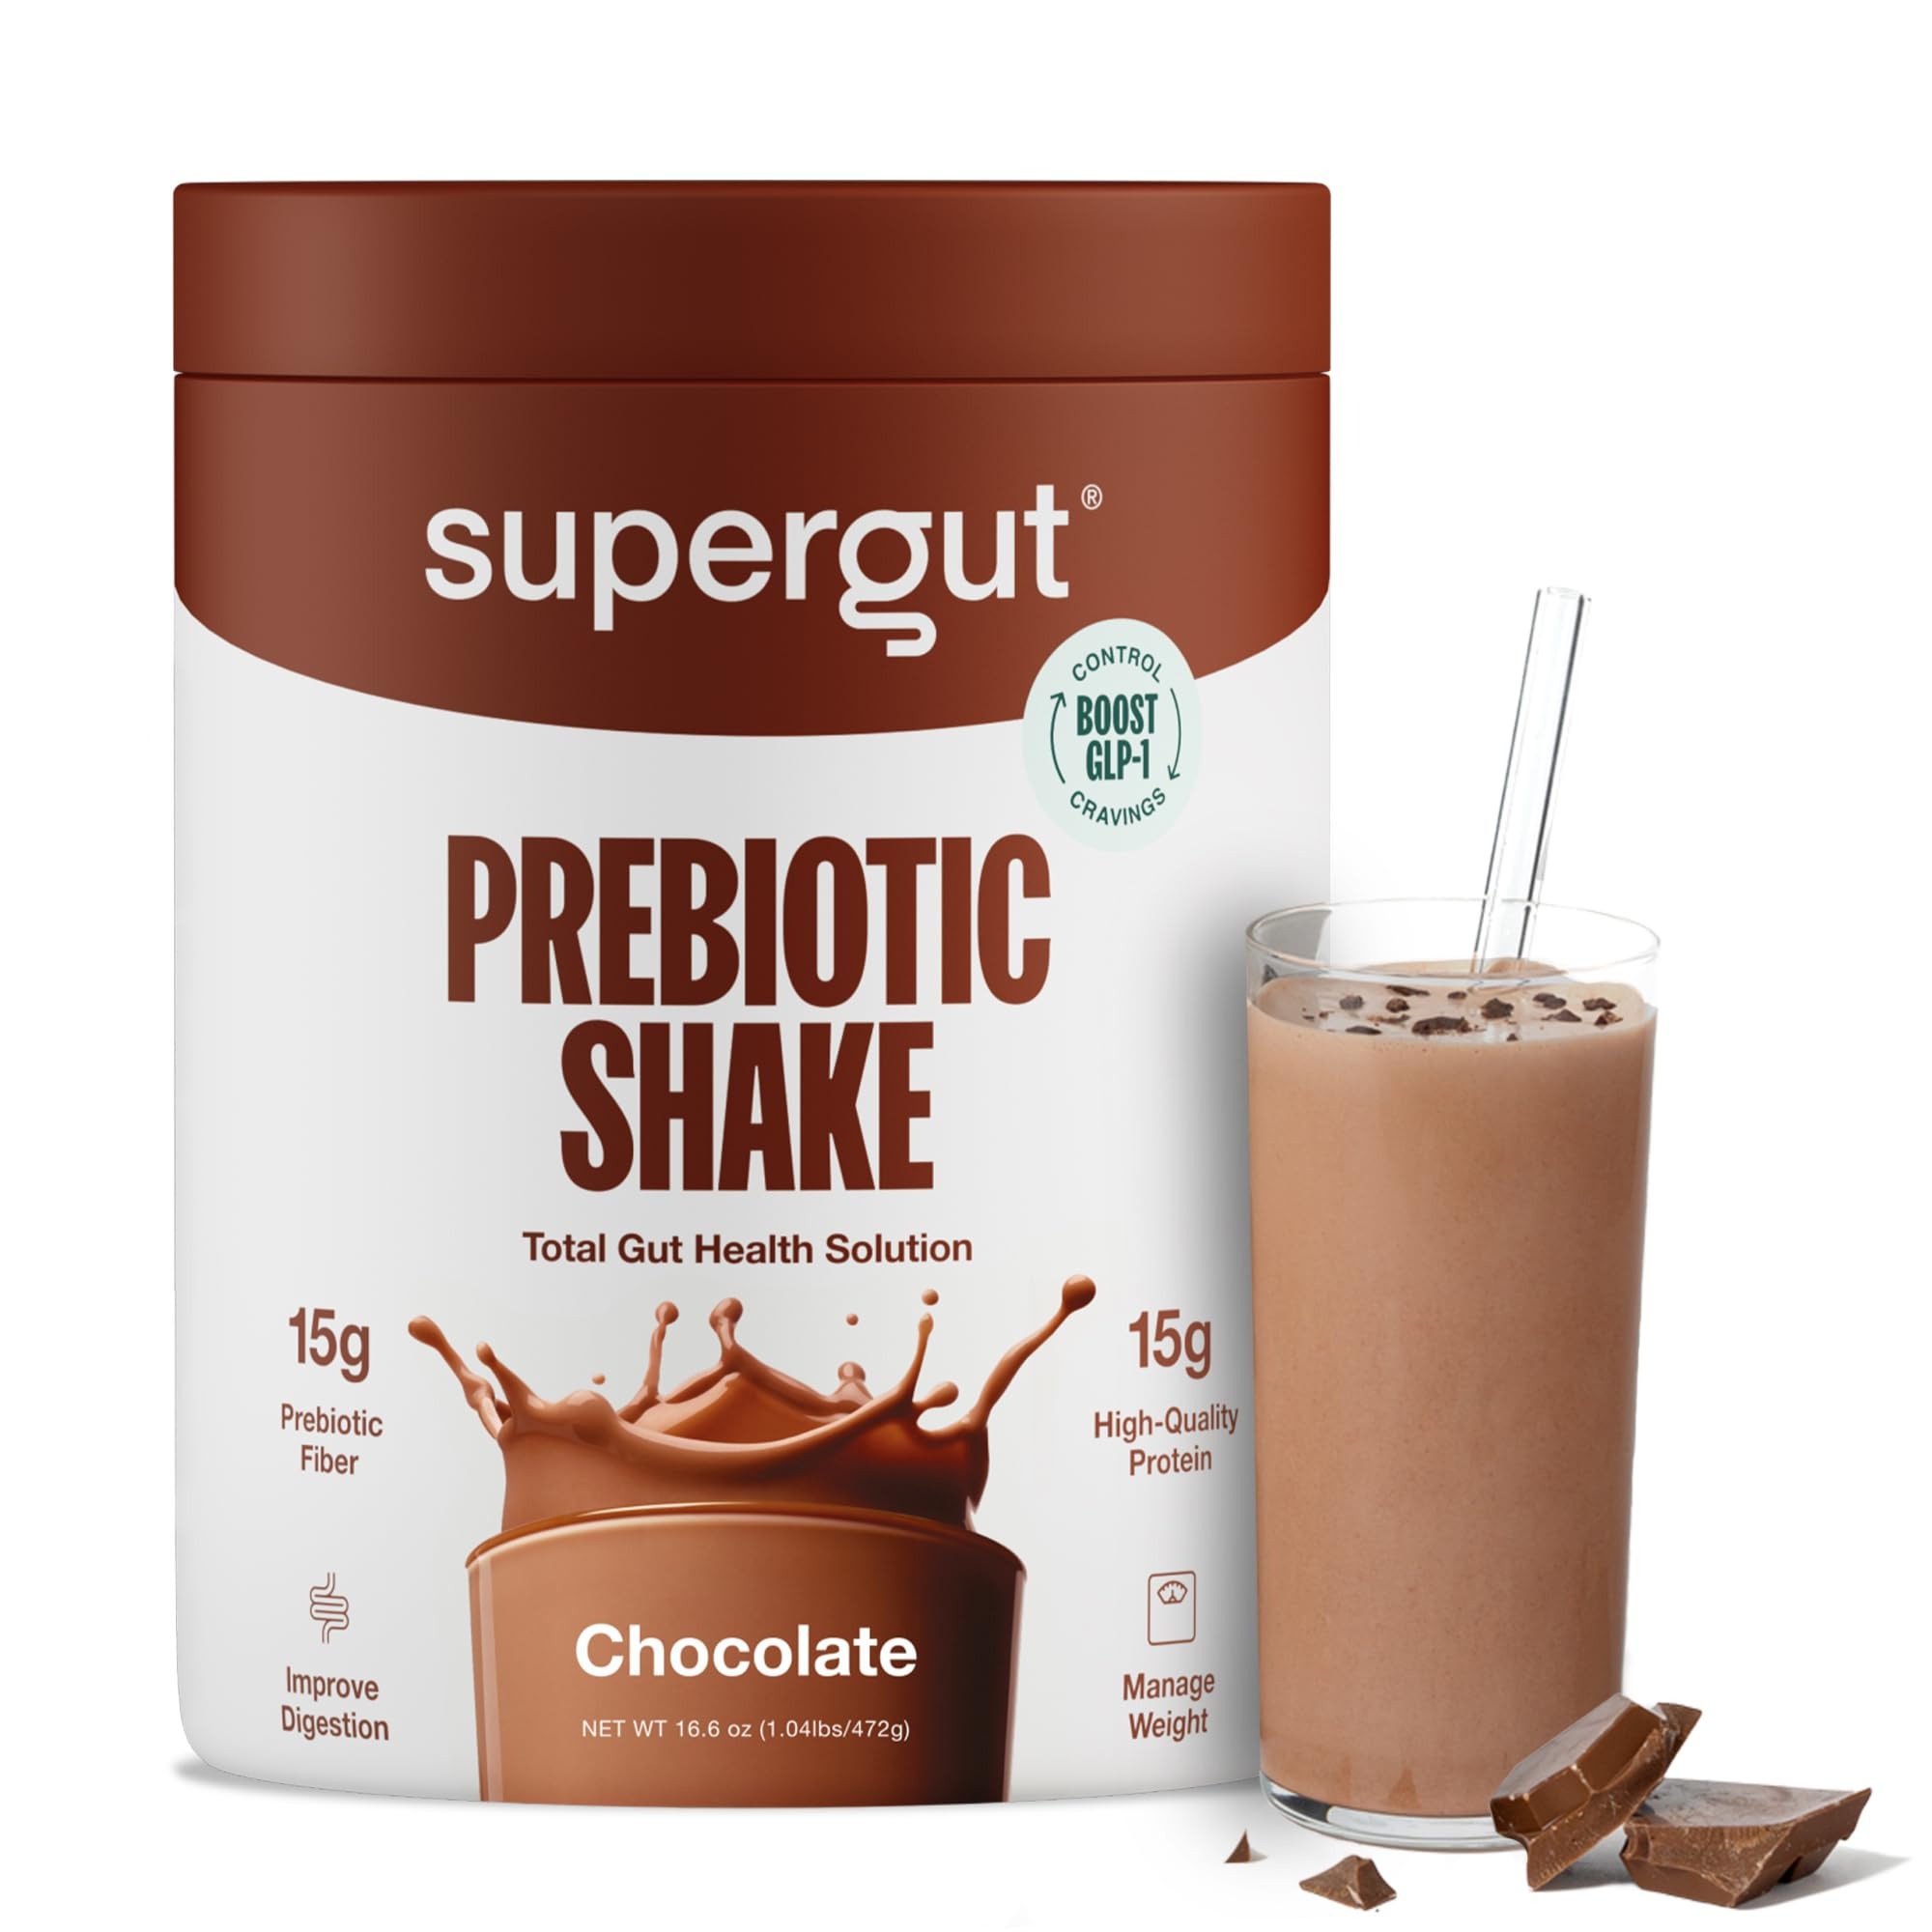
Item Name: Supergut GLP-1 Boosting Prebiotic Shakes, Chocolate – Gut Healthy Meal Replacement with 15g Fiber, 15g Protein & 5g Net Carbs - Keto Friendly - 8 Servings
Bullet Point 1: Gut Goodness in Each Shake: Hit your appetite's off switch with Supergut’s Gut Healthy Prebiotic Shake. Each delicious shake is packed with 15 grams of prebiotic fiber, 15 grams of protein, 5 grams of net carbs, and 1 gram of sugar. It supports a healthy gut while helping you feel nourished and satisfied for longer. Chocolate flavor.
Bullet Point 2: How GLP-1 works: GLP-1 is a hormone produced in the gut during digestion that may help to maintain a feeling of fullness and support metabolic health. Supergut's prebiotic fibers, including resistant starch and beta-glucan, are formulated to promote GLP-1 activity and help control cravings.
Bullet Point 3: Shake Up Your Routine: Easily add our prebiotic-packed meal replacement into your day – blend and sip it as a shake or mix it into your favorite baking recipe for a gut healthy twist.
Bullet Point 4: Works with Your Dietary Needs: Our Gut Healthy Prebiotic Shake is non-GMO, keto-friendly, soy-free, and made with no artificial ingredients.
Bullet Point 5: Inspired by Family, Crafted by Science: Our mission is to create incredible tasting nutrition that’s backed by science of the gut microbiome. With our deep scientific foundation, our ambition is to be the most evidence-based and transformative food company in the world – you can trust your gut with us.
Value: 16.6
Unit: Ounce

Price: 29.99